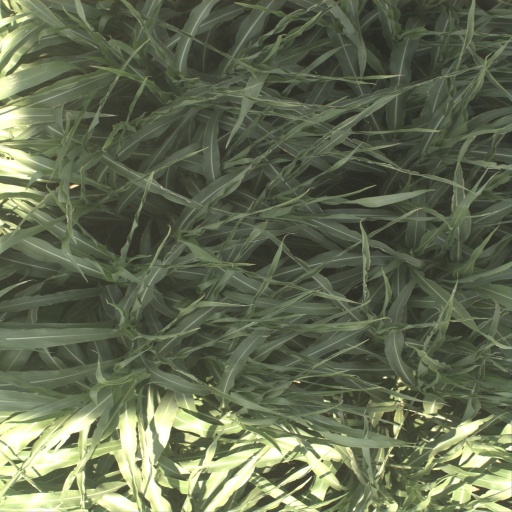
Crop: sorghum